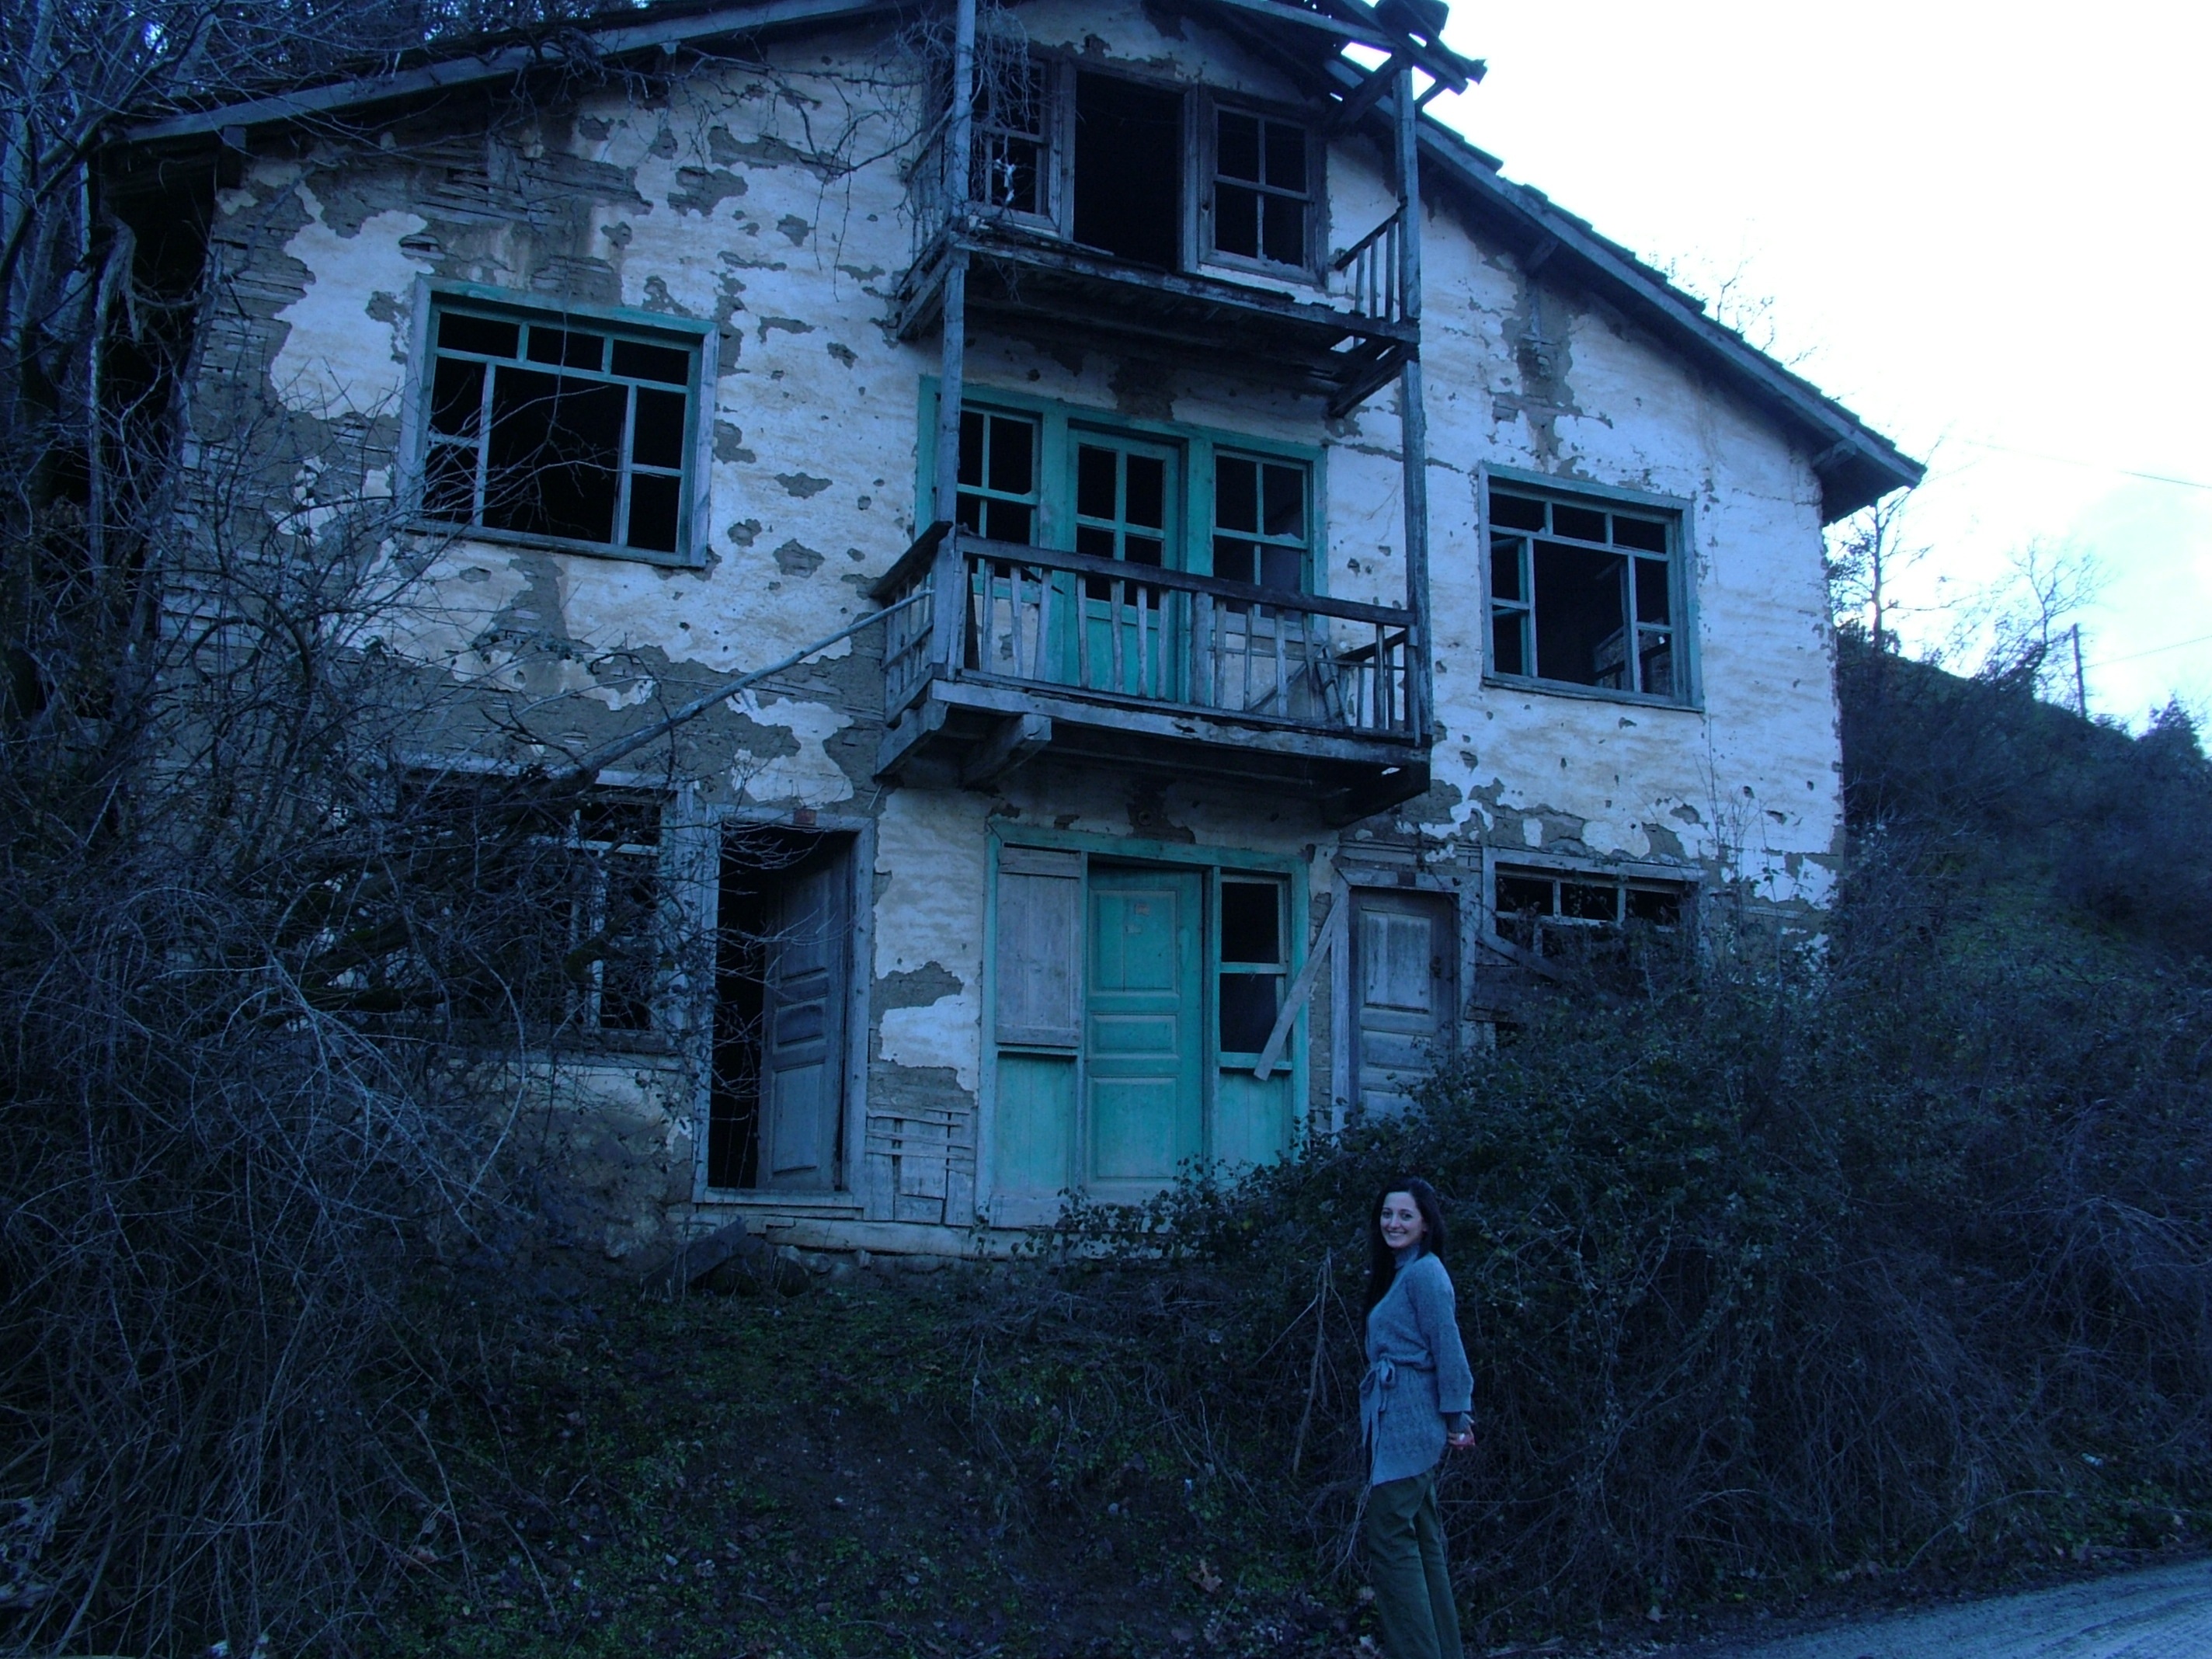
house, old, home, shack, cottage, facade, estate, the forgotten, residential area, wrecks